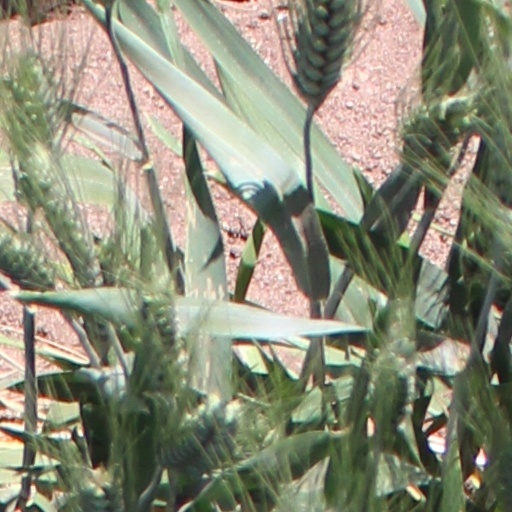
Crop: wheat